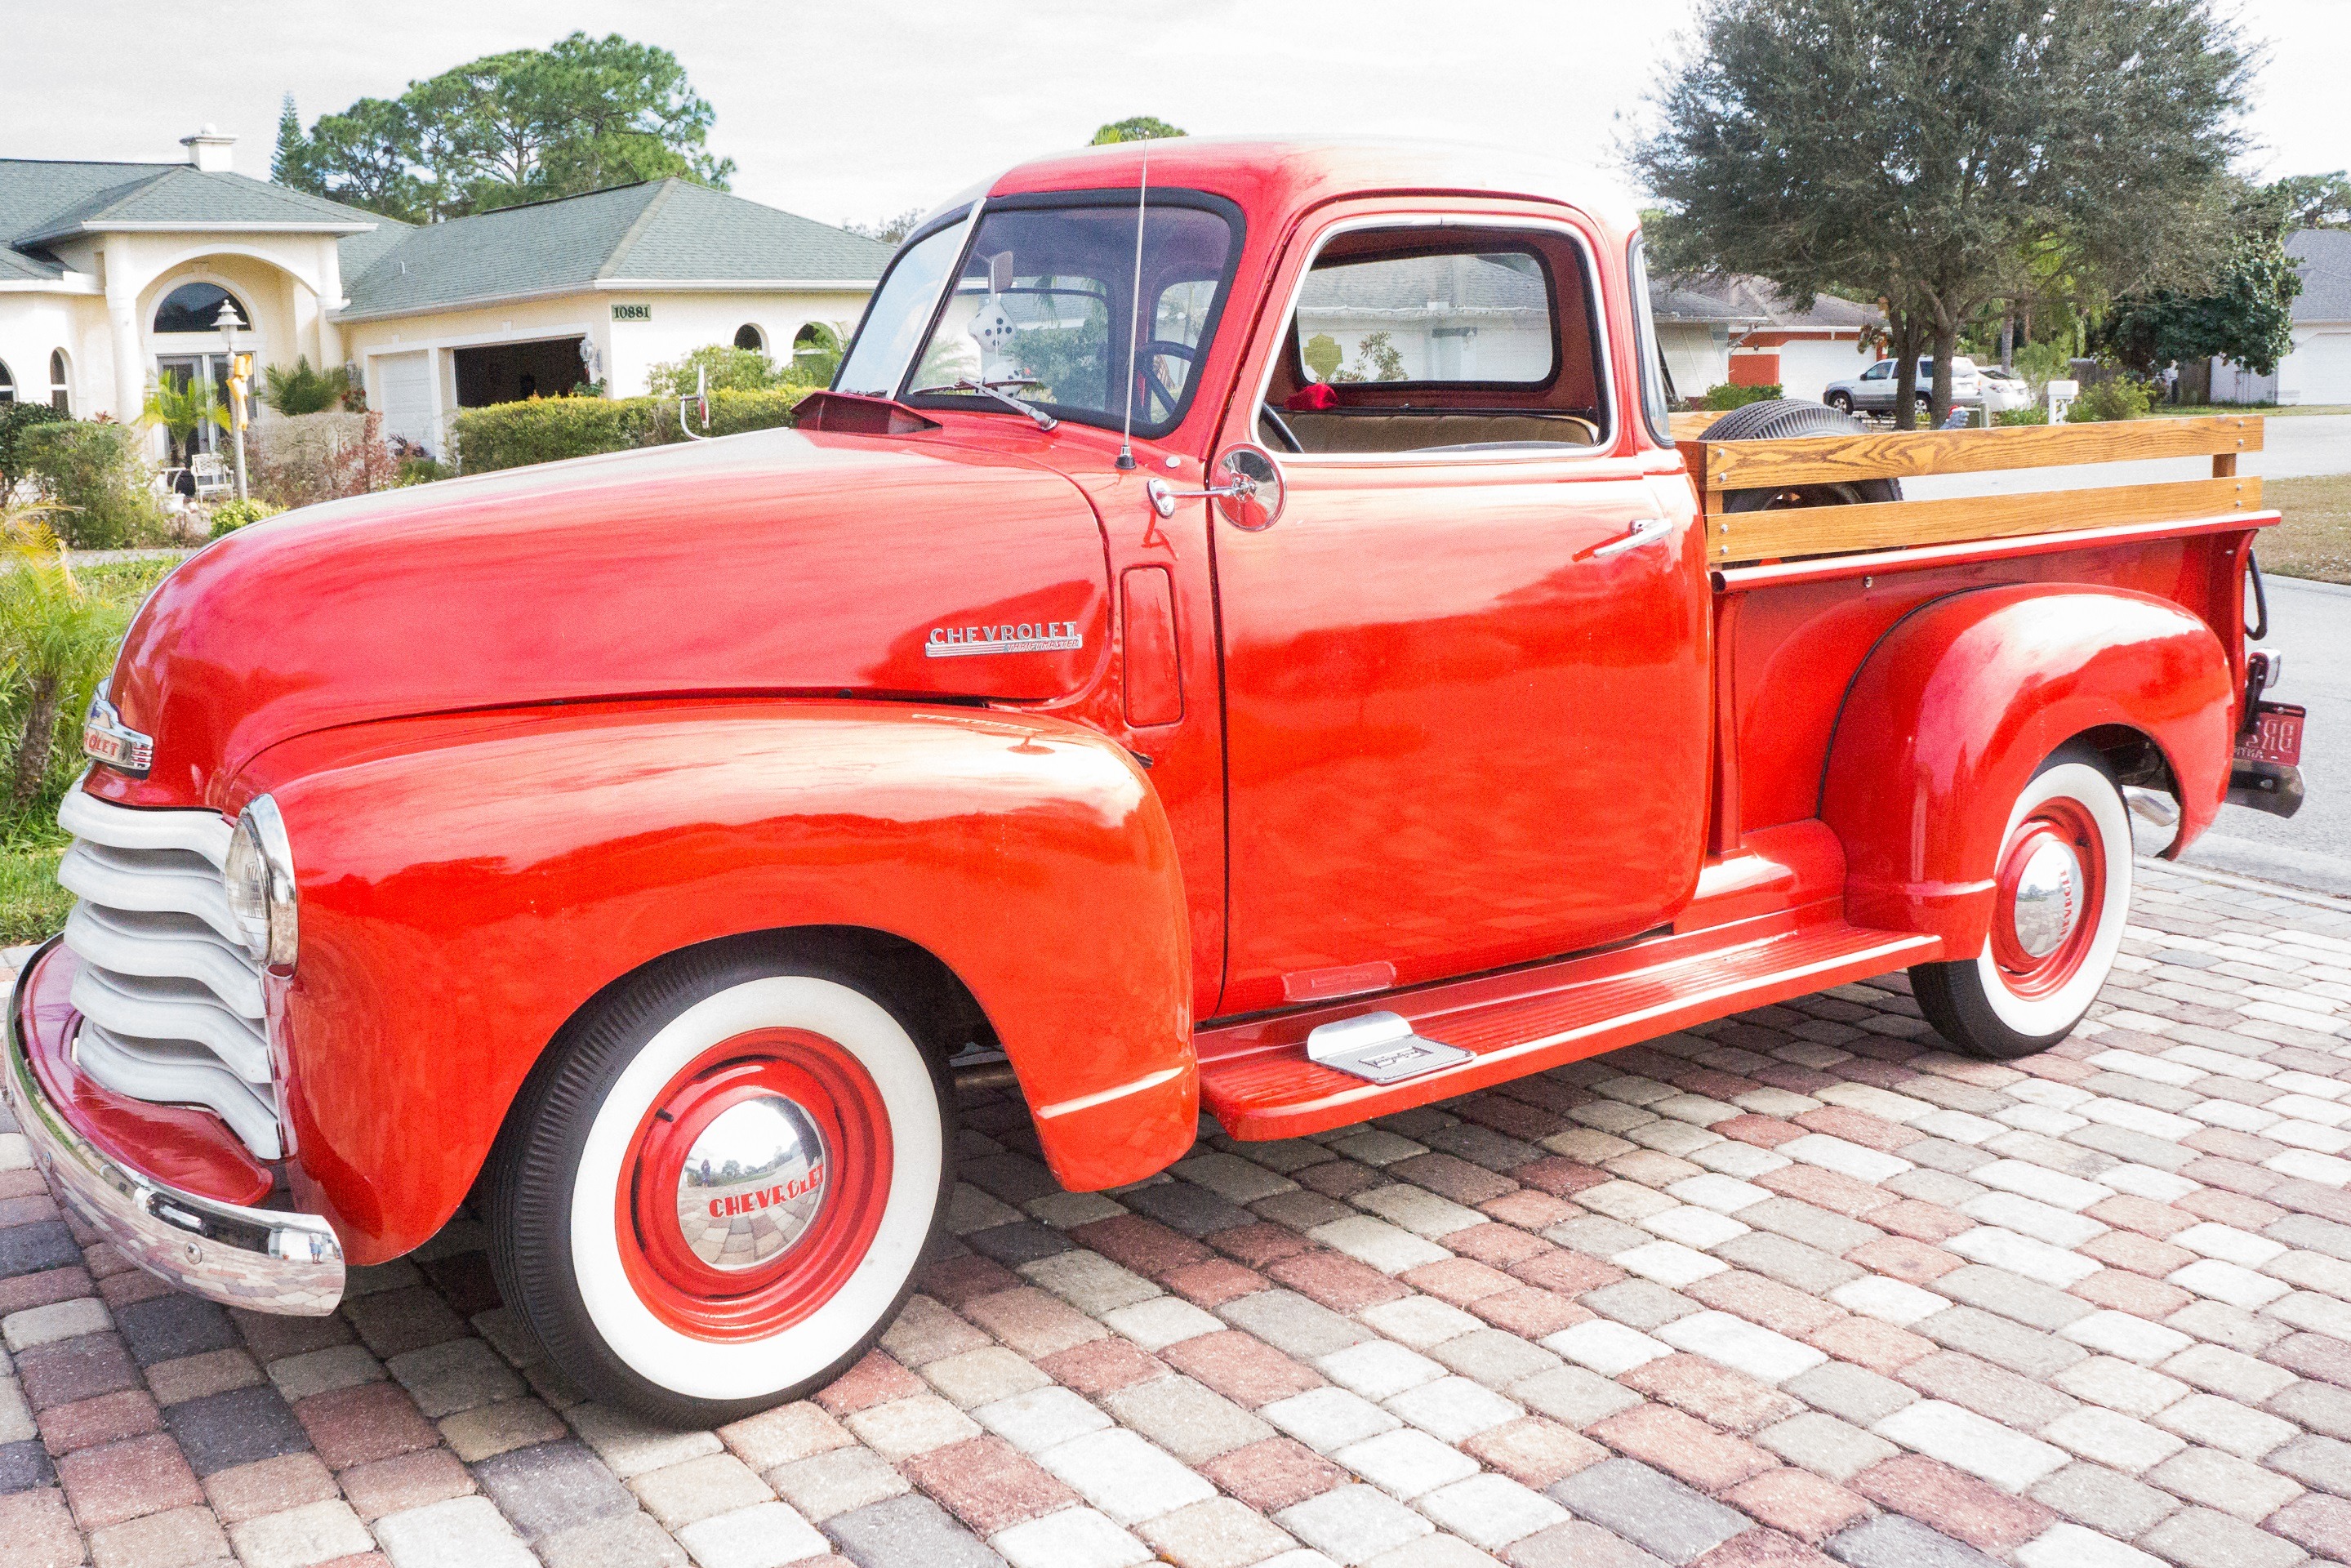
car, vintage, antique, old, truck, vehicle, classic car, motor vehicle, ford, pickup, classic, chevy, restored, classic cars, antique car, pickup truck, pick up, land vehicle, automobile make, automotive exterior, compact car, mid size car, chevrolet advance design, 1941 ford, chevrolet 1947